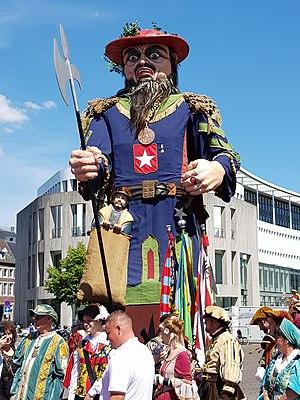
Un géant pendant la parade à Maastricht en juin 2019.
Maastricht est une ville des Pays-Bas, située dans le sud de la province du Limbourg dont elle est le chef-lieu. Anciennement, en français, la ville était appelée Maëstricht ou Maestricht et, en espagnol, Mastrique.